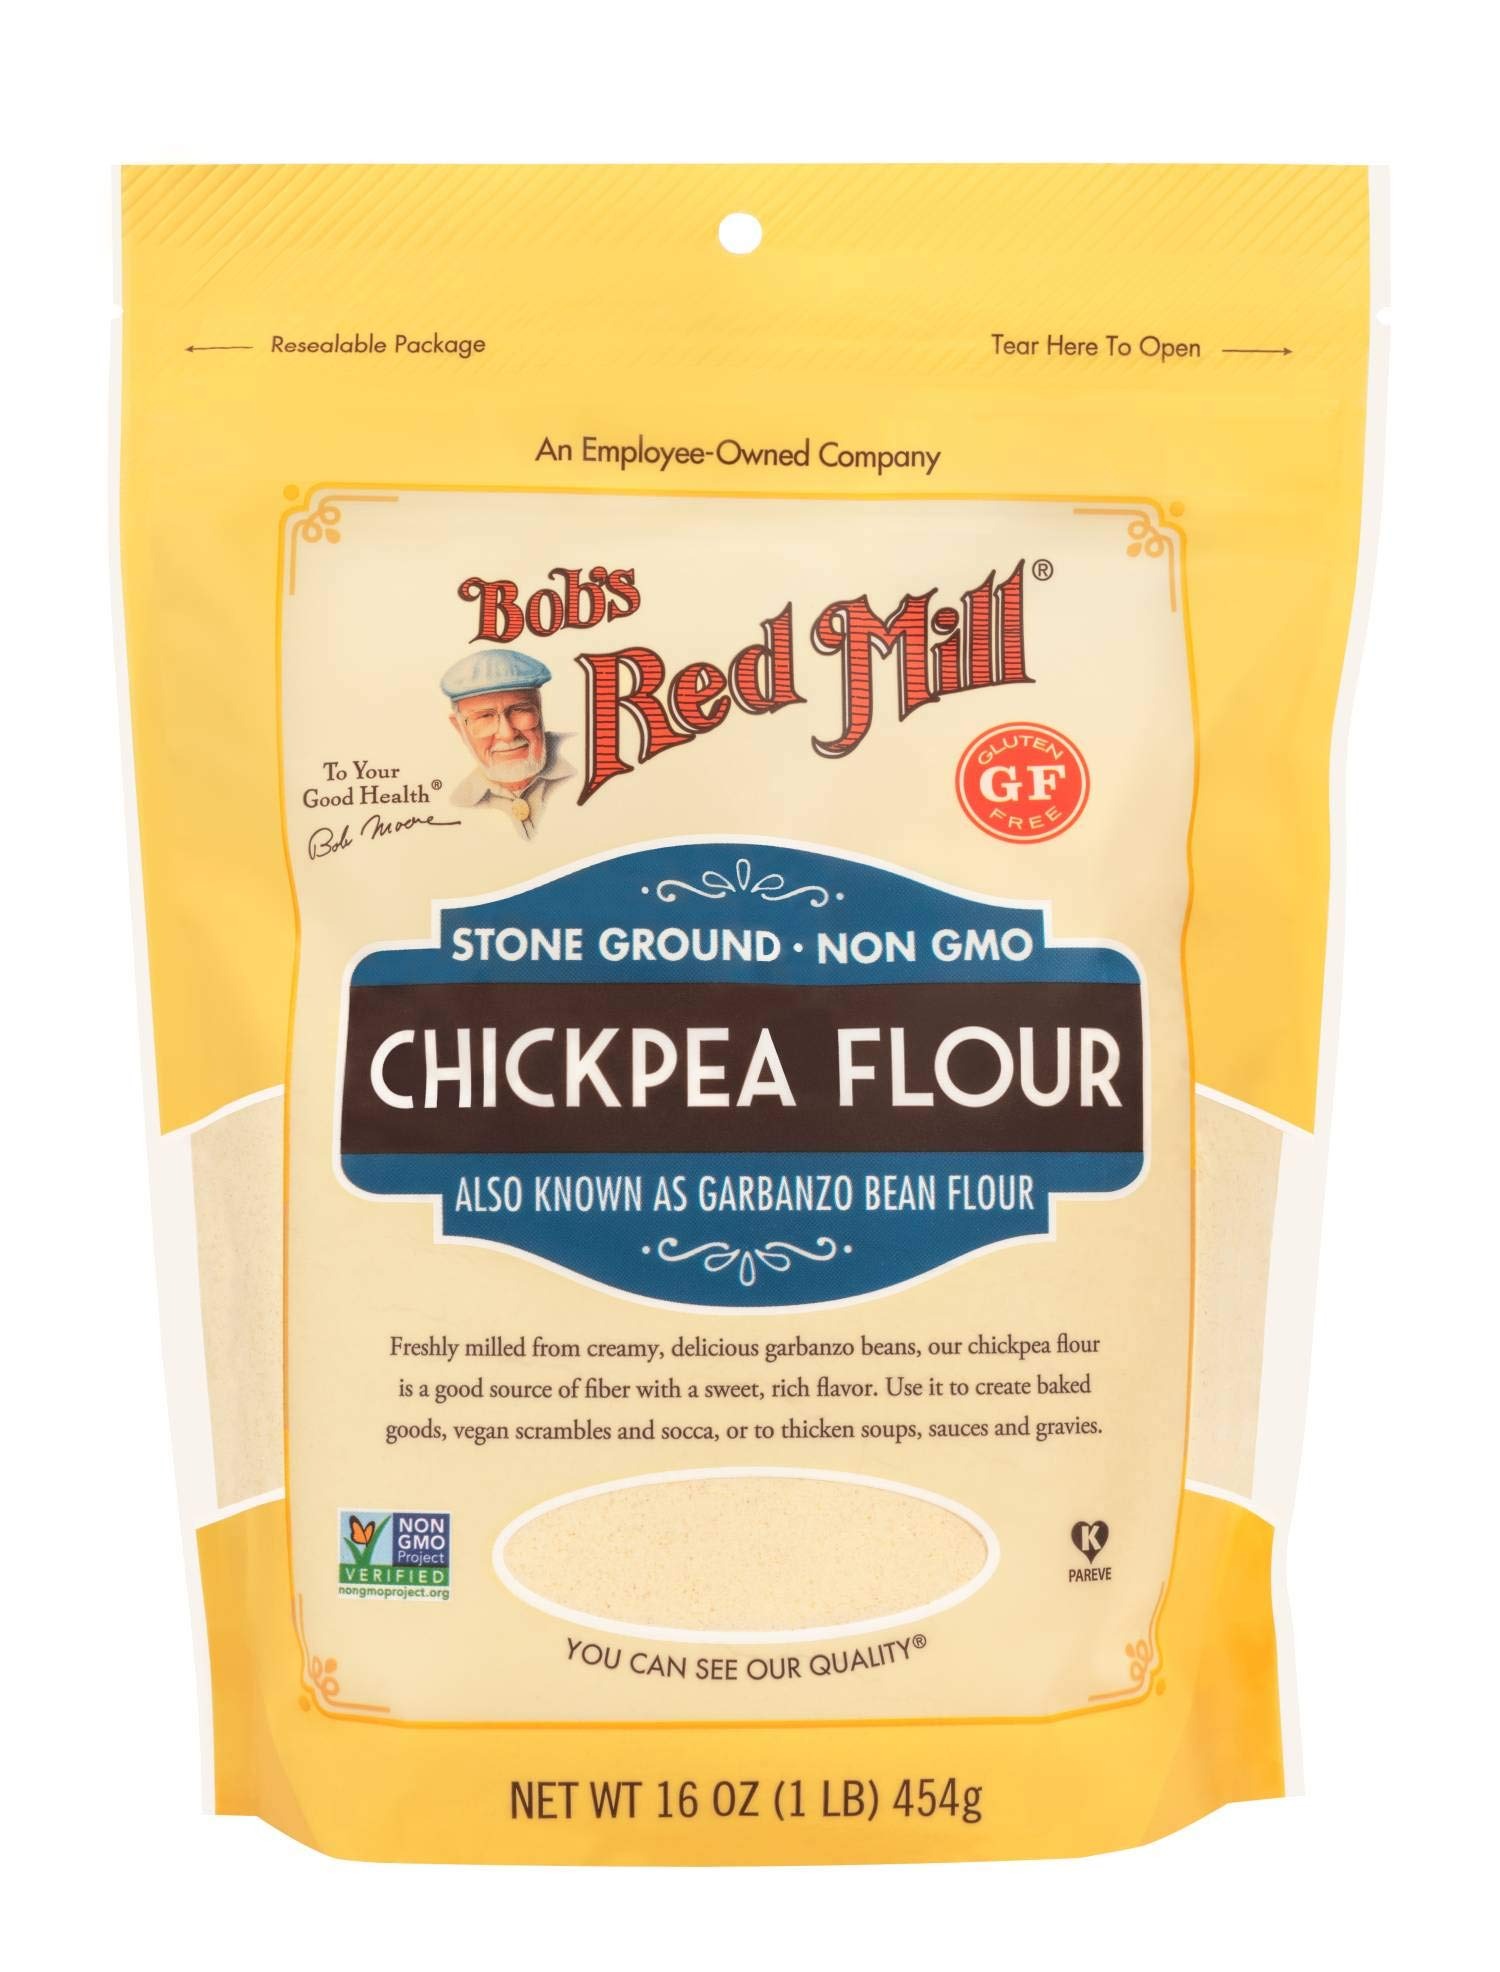
Item Name: Bobs Red Mill Garbanzo Bean Flour, 16 Ounce (Pack of 4)
Bullet Point 1: You can substitute up to half the amount of all-purpose flour called for in a recipe with chickpea flour. This works best for quick breads and yeast breads.
Bullet Point 2: Garbanzo flour‚ also known as gram flour, chickpea powder and cici bean flour‚ is popular in Middle Eastern and Indian cooking and baking. Use it in dishes like falafel, hummus, socca, farinata, papadums and pakoras. It is also a wonderful ingredient for gluten free baking.
Bullet Point 3: Unlike all-purpose flour, chickpea flour is high in protein, fibre and micronutrients, while being low in carbohydrates and calories. Half a cup of chickpea flour contains an impressive 11 grams of protein, 5 grams of fibre, and nutrients like folate, iron, magnesium and zinc. Chickpea flour is also heart-healthy.
Bullet Point 4: Is chickpea flour keto? While chickpea flour is nutrient-dense and low in carbohydrates compared to wheat, rice, corn, and other grain flours, it is not considered a great keto option because it still is higher in carbs than other keto-friendly flours, like almond flour and coconut flour.
Product Description: <b>Bob's Red Mill Garbanzo Bean Flour Bundle. Includes Two (2)16oz Packages of Garbanzo Bean Flour and a Gluten Free Garbanzo Bean (Chickpea) Flour Recipe Card from Carefree Caribou! The included Carefree Caribou recipe card is a recipe for Low Carb Gluten Free Garbanzo Bean Flour Chocolate Chip Cookies. PACKAGING MAY VERY!!! For Low Carb diets we recommend substituting Lakanto Sweetener and Lakanto Golden Sweetener in place of sugar. Garbanzo Beans (chickpeas) are one of the creamiest and tastiest of beans. Flour made from this delicious bean lends a sweet, rich flavor to baked goods. It is also a wonderful ingredient for gluten free baking. Garbanzo beans are loaded with protein and dietary fiber and are a good source of iron. Garbanzo flour‚ also known as gram flour, chickpea powder and cici bean flour‚ is popular in Middle Eastern and Indian cooking and baking. Use it in dishes like falafel, hummus, socca, farinata, papadums and pakoras. It is also a wonderful ingredient for gluten free baking. Gram flour, besan, or chickpea flour, is a pulse flour made from a variety of ground chickpeas. It may be made from Bengal gram or Garbanzo beans. It is a staple ingredient in the cuisine of the Indian subcontinent, including in Indian, Bangladeshi, Burmese, Nepali, Pakistani, and Sri Lankan cuisines</b>
Value: 64.0
Unit: Ounce

Price: 4.22